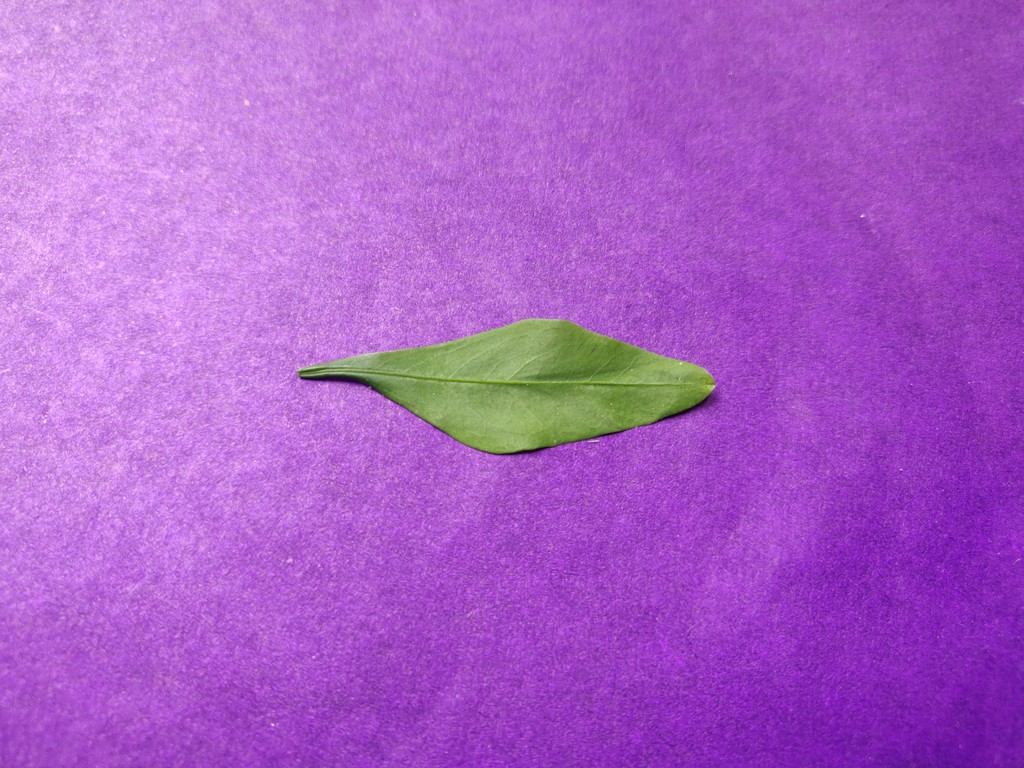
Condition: Healthy
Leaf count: single
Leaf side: front